Melnick 42

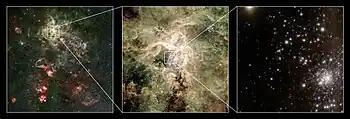
The RMC 136 cluster. Melnick 42 is just above the main cluster in the rightmost image.

Melnick 42 is a massive blue supergiant star in the Tarantula Nebula in the Large Magellanic Cloud located in the constellation Dorado. Although it is only 21 times the size of the sun, its high temperature of 47,300 K makes it one of the most luminous stars of the Tarantula Nebula at . It is less than two parsecs from the centre of the R136 cluster, although that is well outside the central core.